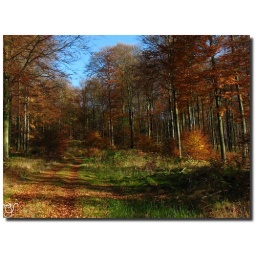
A forest road near Winterforst in Saurland Germany